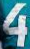
Number: 4